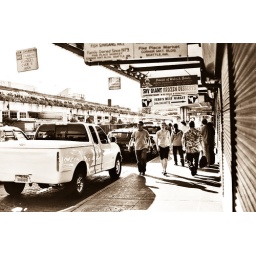
Fuji Velvia slide film cross processed for c-41 @ target. Pike Place market in Seattle